Chalatenango, El Salvador

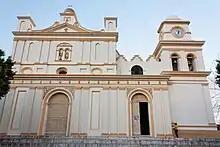
Chalatenango Cathedral

About 47% of the population of El Salvador identifies as Roman Catholic, and another 38% identify as Protestant. But in the last few years the population of Catholicism has been reduced (USBDHRL). There is a lot of Protestant activity in the country, and El Salvador has one of the highest rates of Protestantism in Latin America.